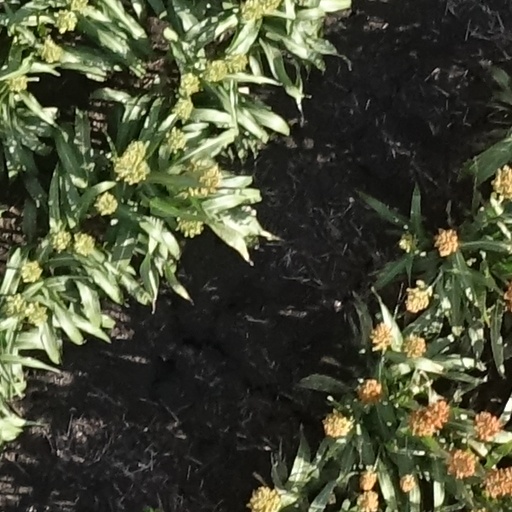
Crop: sorghum